Stade de la Fontenette

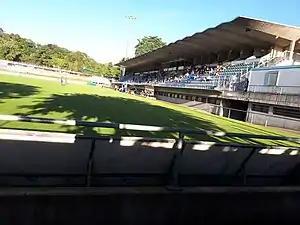
Étoile Carouge FC vs FC Azzurri 90 Lausanne

Stade de la Fontenette is a football stadium in Carouge, Switzerland. The stadium has a capacity of 3,600.